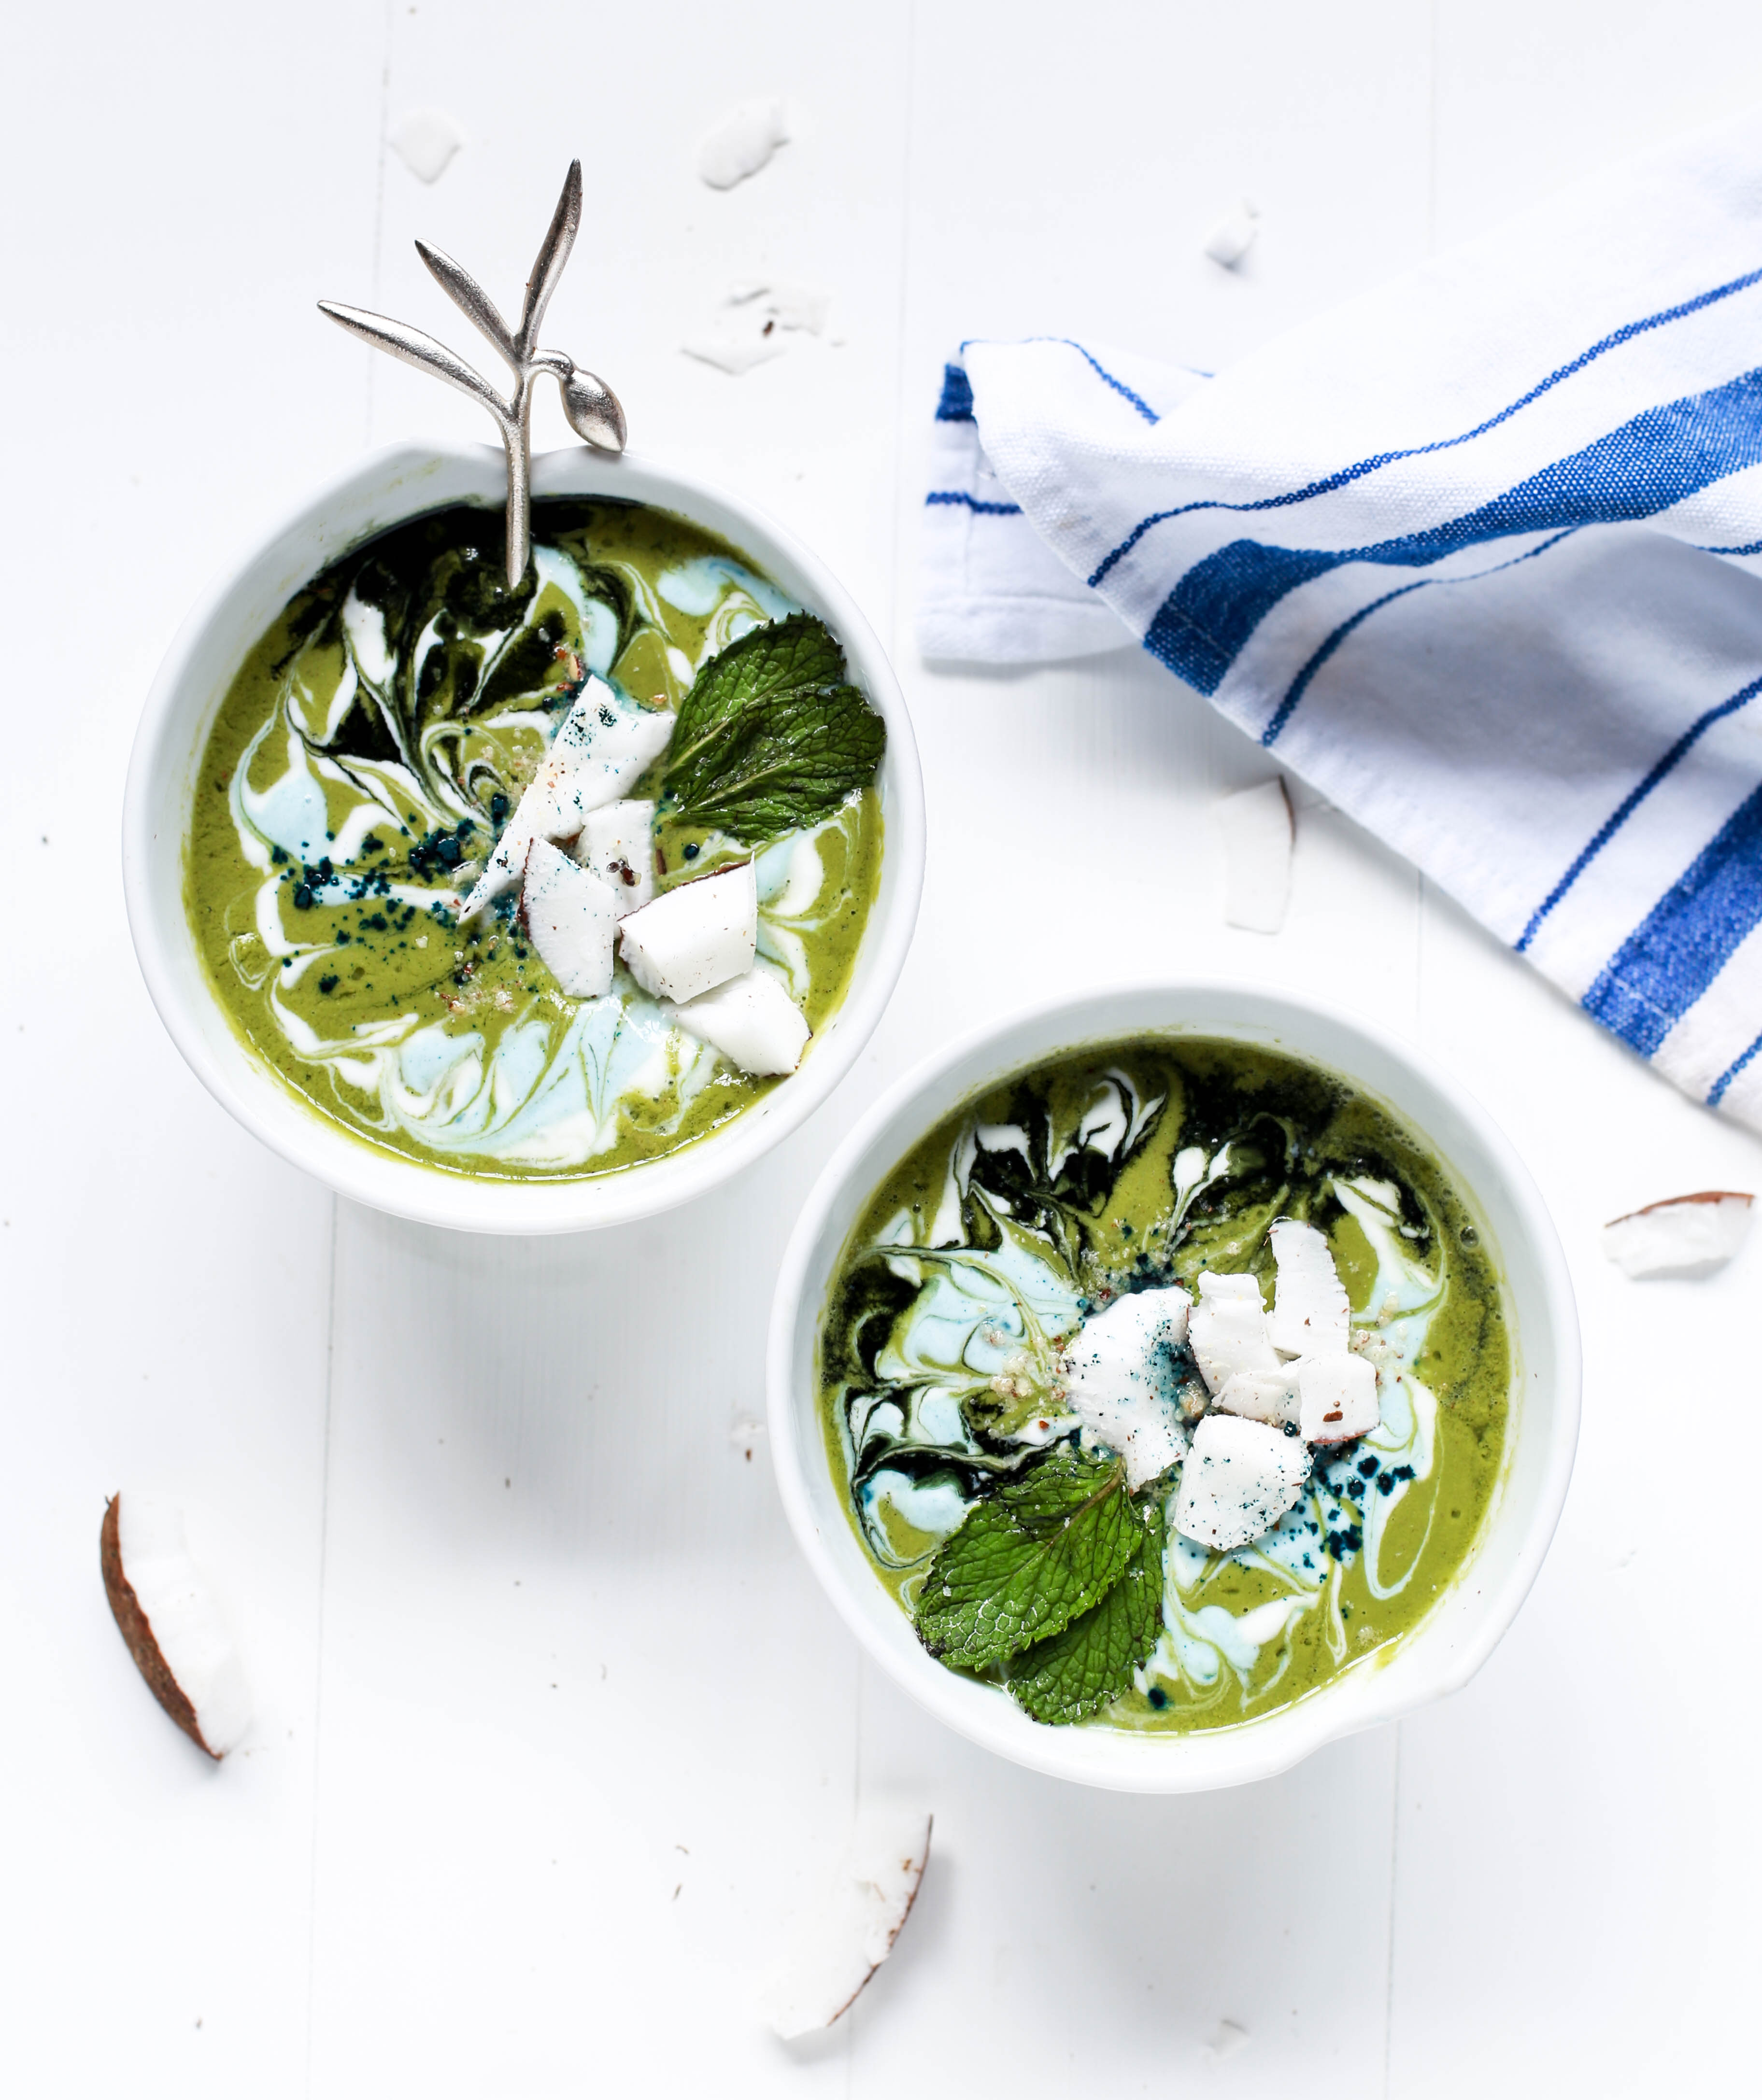
food, dish, cuisine, ingredient, Cervelle de canut, tzatziki, dairy, feta, goat cheese, basil, camembert cheese, raita, Strained yogurt, herb, Chaas, produce, cream, soup, superfood